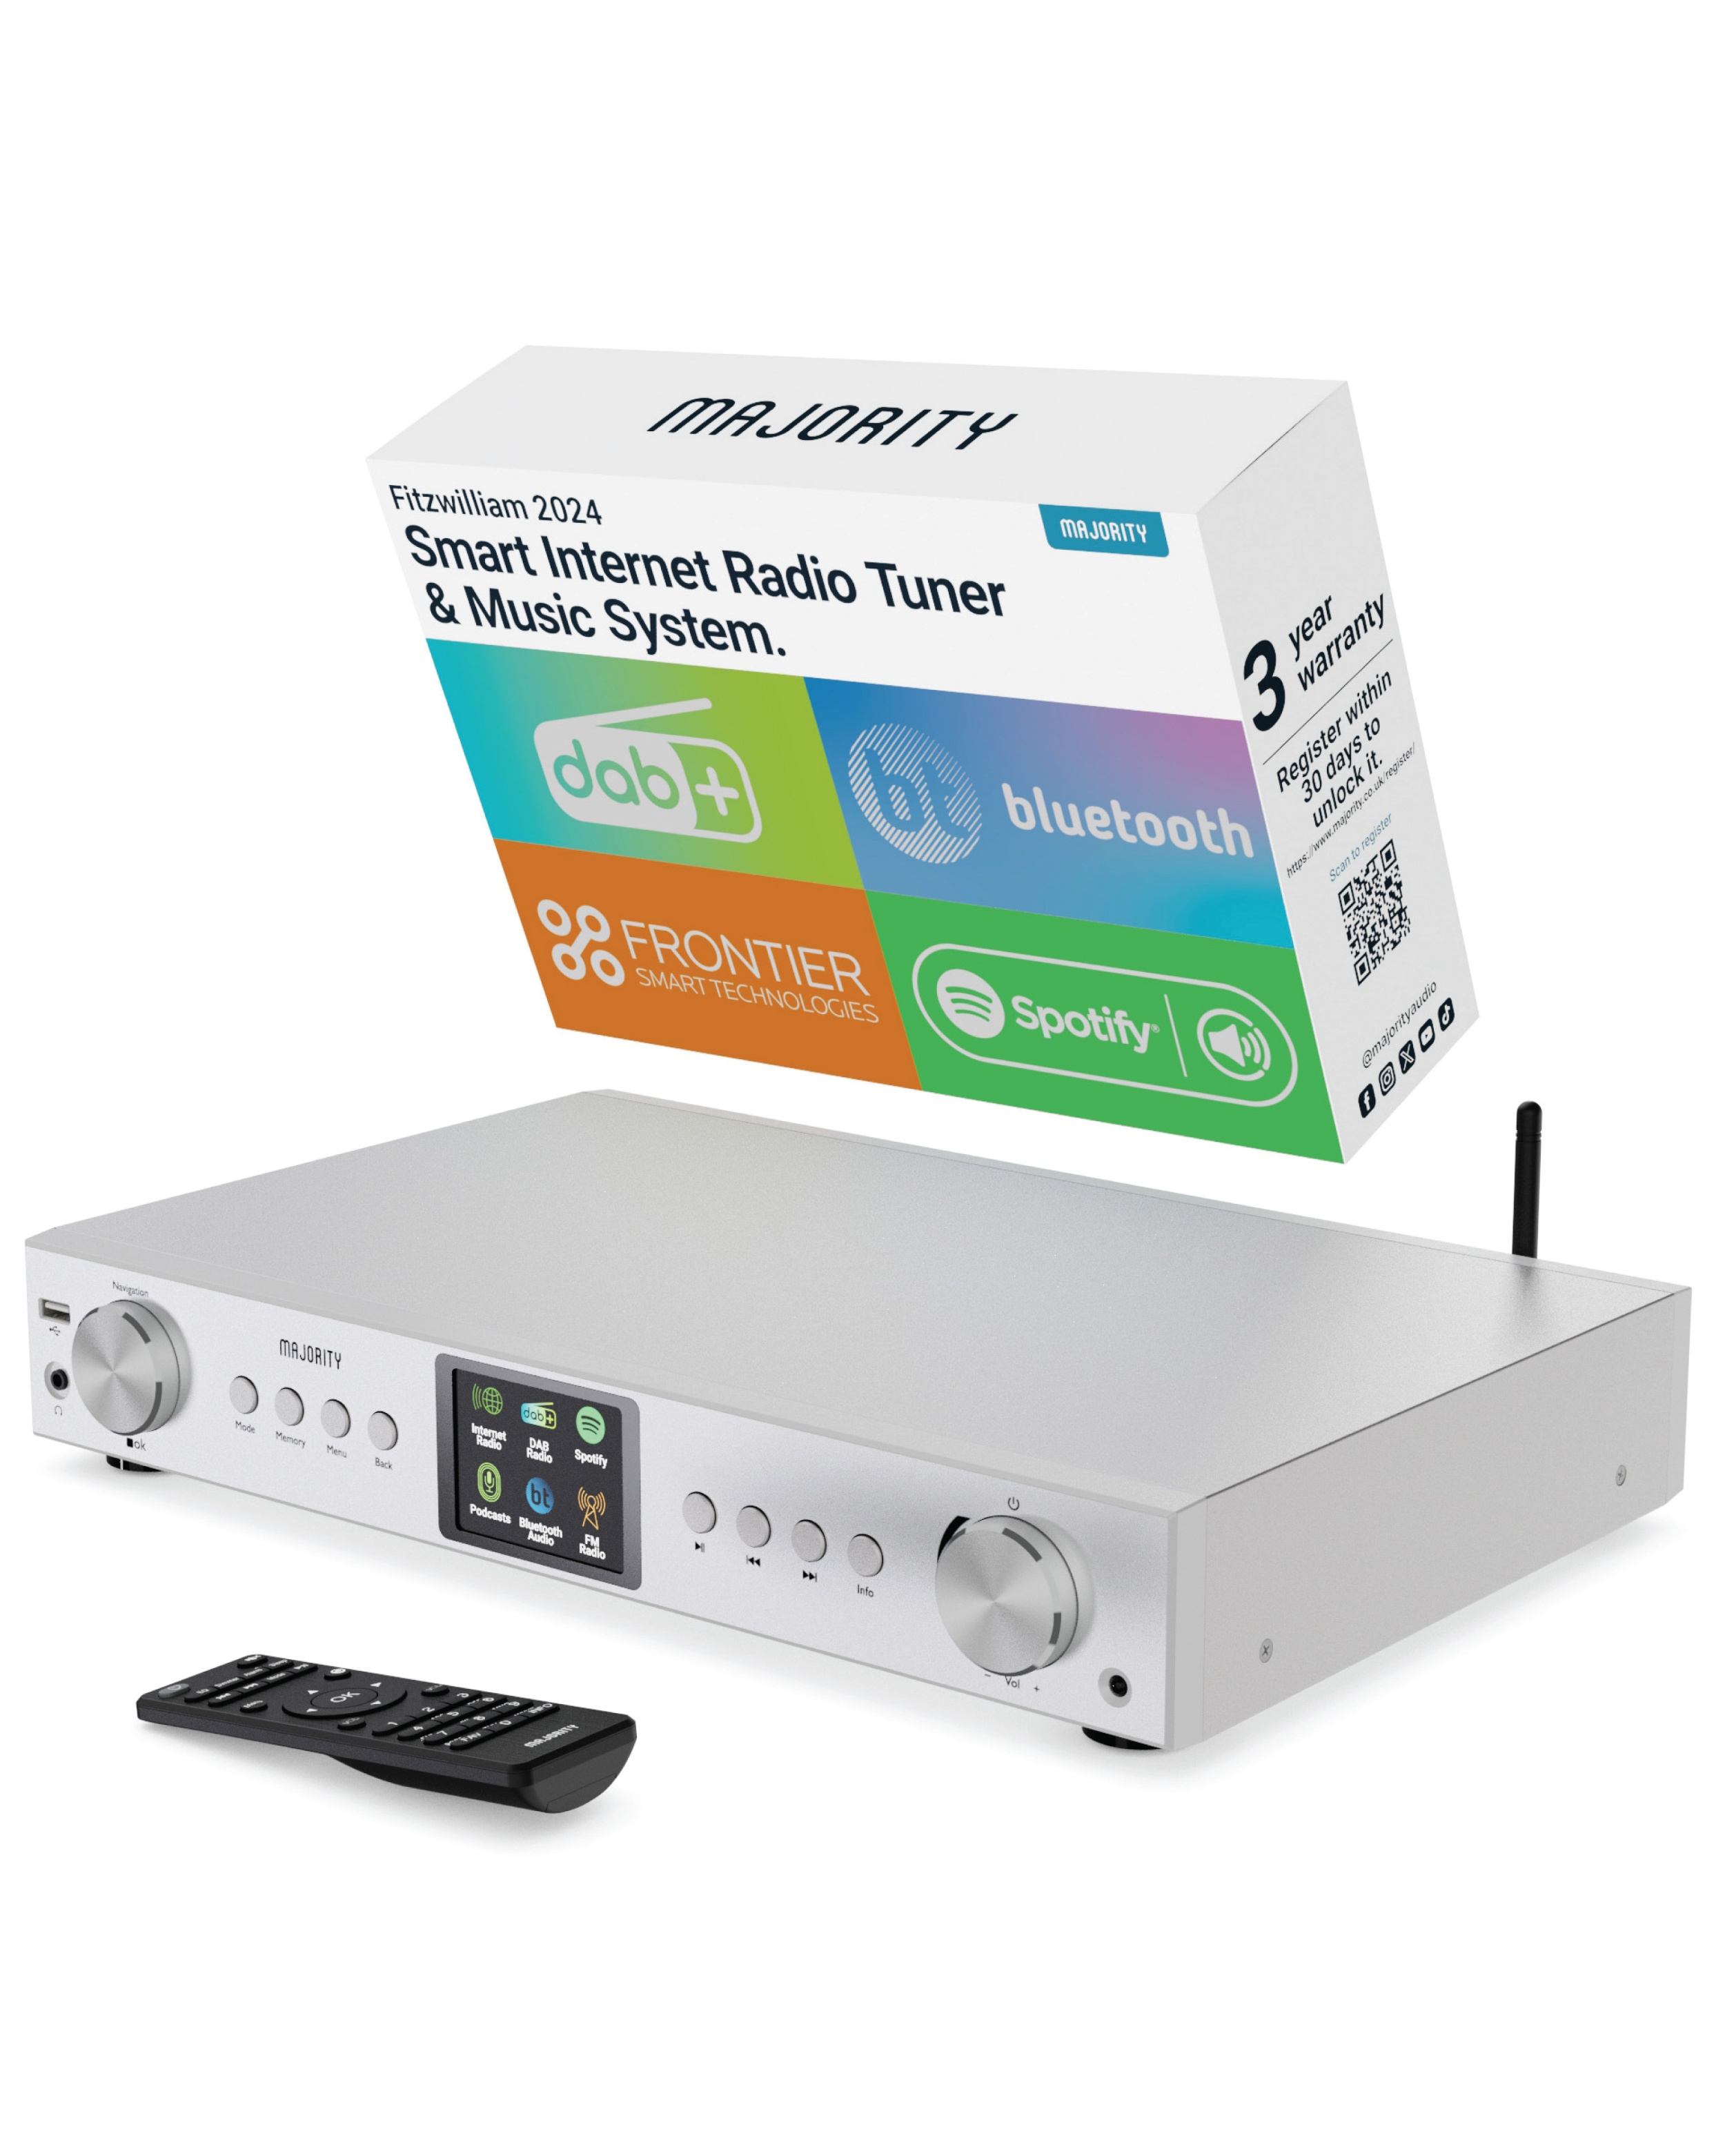
MAJORITY FITZWILLIAM 2 SILVER RADIO
The Majority Fitzwilliam Hi-Fi system offers a rich blend of premium audio, extensive connectivity, and modern features—all housed in a sleek, high-quality design. Whether you’re tuning in via internet radio, digital DAB/DAB+, or FM, the Fitzwilliam gives you access to thousands of stations from around the globe. Connecting it to your WiFi network opens the door to a world of music, news, and podcasts, while Spotify Connect (Free or Premium) lets you stream your playlists directly with ease. You can also play your own media via Bluetooth, USB, AUX-in, or UPnP. Designed with both audiophiles and casual listeners in mind, the Fitzwilliam includes audio output ports such as AUX out, optical out, and coaxial out—making it easy to link up with your favourite external speakers for an enhanced sound experience. The colour display screen, ergonomic controls, and included remote make navigation simple, while adjustable settings like dual alarms, snooze, sleep timer, and equaliser give you complete control over your listening environment. Whether it’s for everyday use or immersive music sessions, the Fitzwilliam is a true all-rounder in the Hi-Fi category.
Brand: Majority
Category: Electronics > Audio > Audio Players & Recorders > Radios > Internet Radios